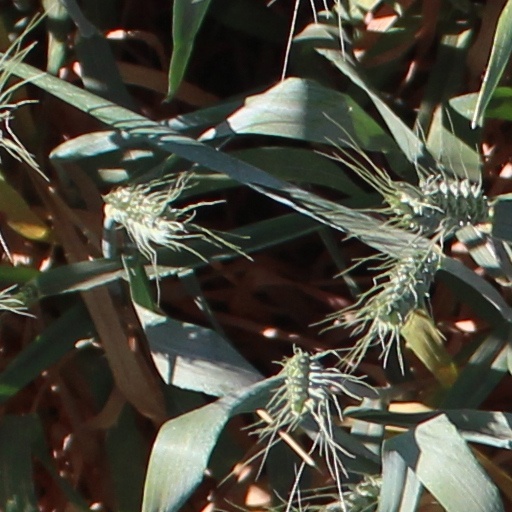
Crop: wheat